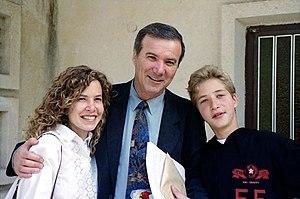
Yoram Globus est un producteur israélien né le 7 septembre 1943. Il est le cousin de Menahem Golan.